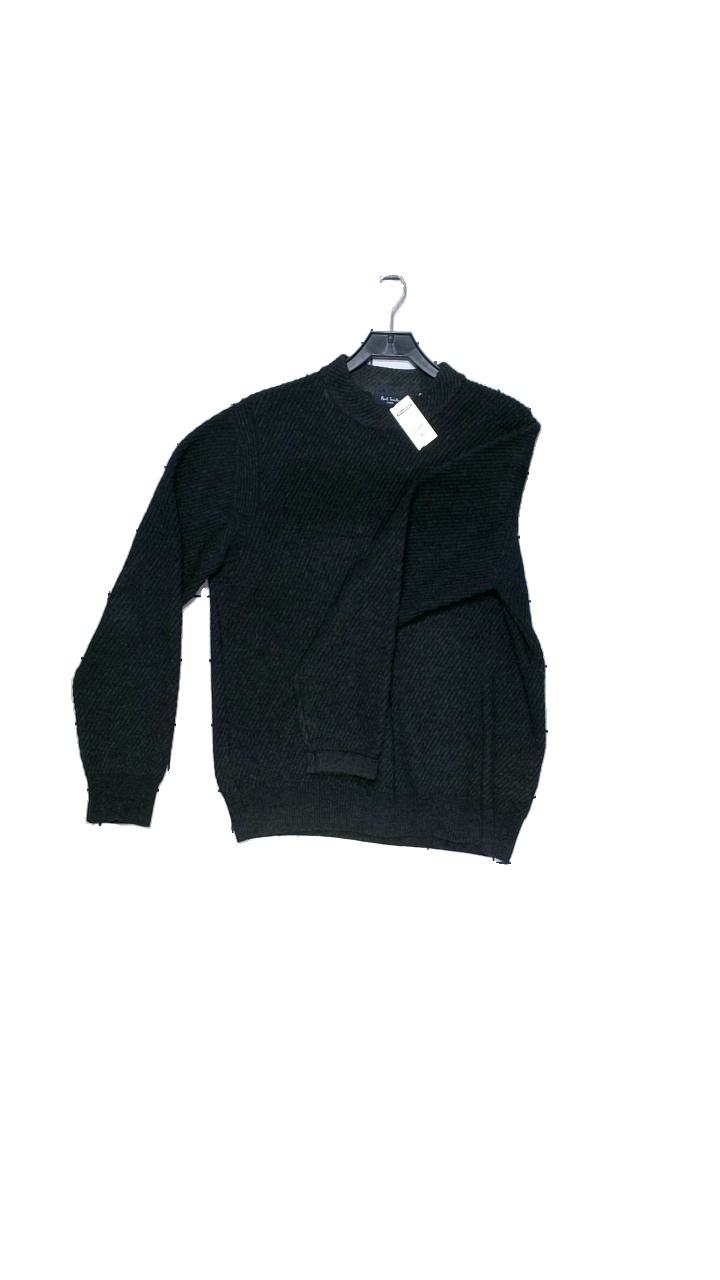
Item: Sweater (Men)
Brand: Paul Smith
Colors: Black
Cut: Regular
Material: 80% lambswool, 20% polyamide
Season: All
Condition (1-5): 4
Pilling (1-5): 4
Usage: Reuse
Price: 150-250